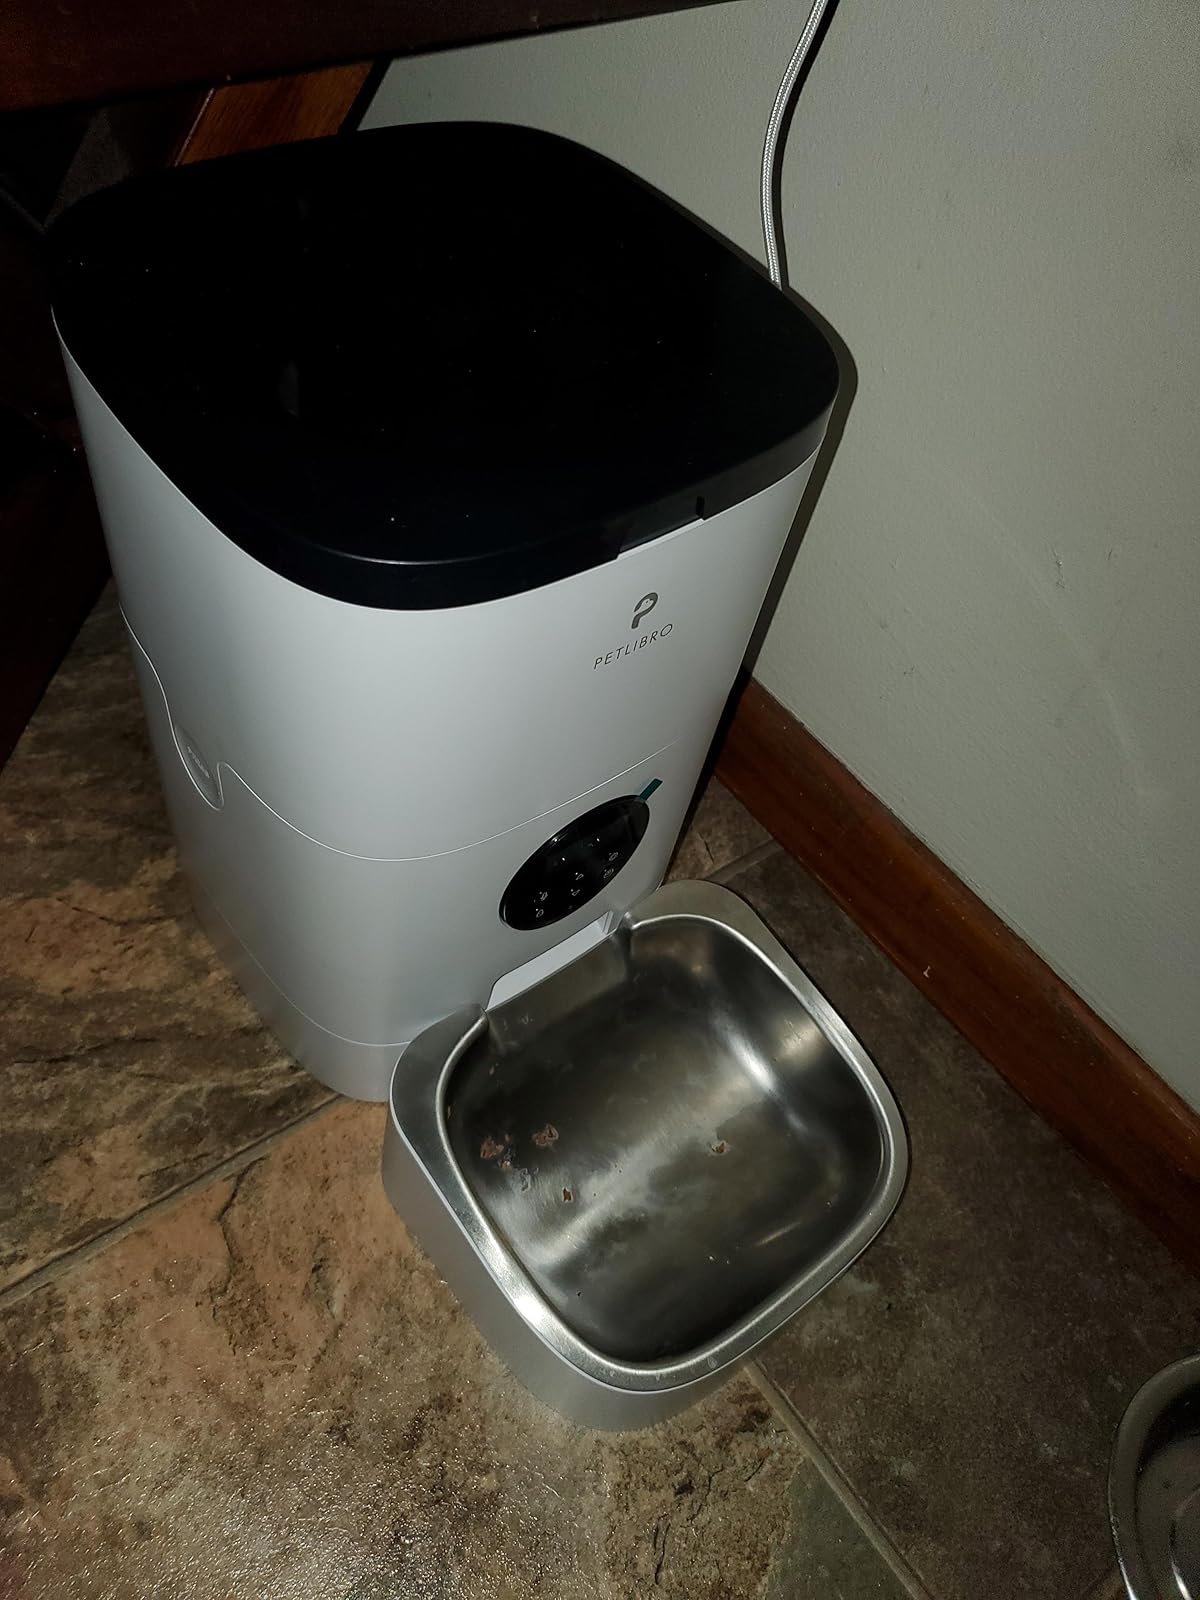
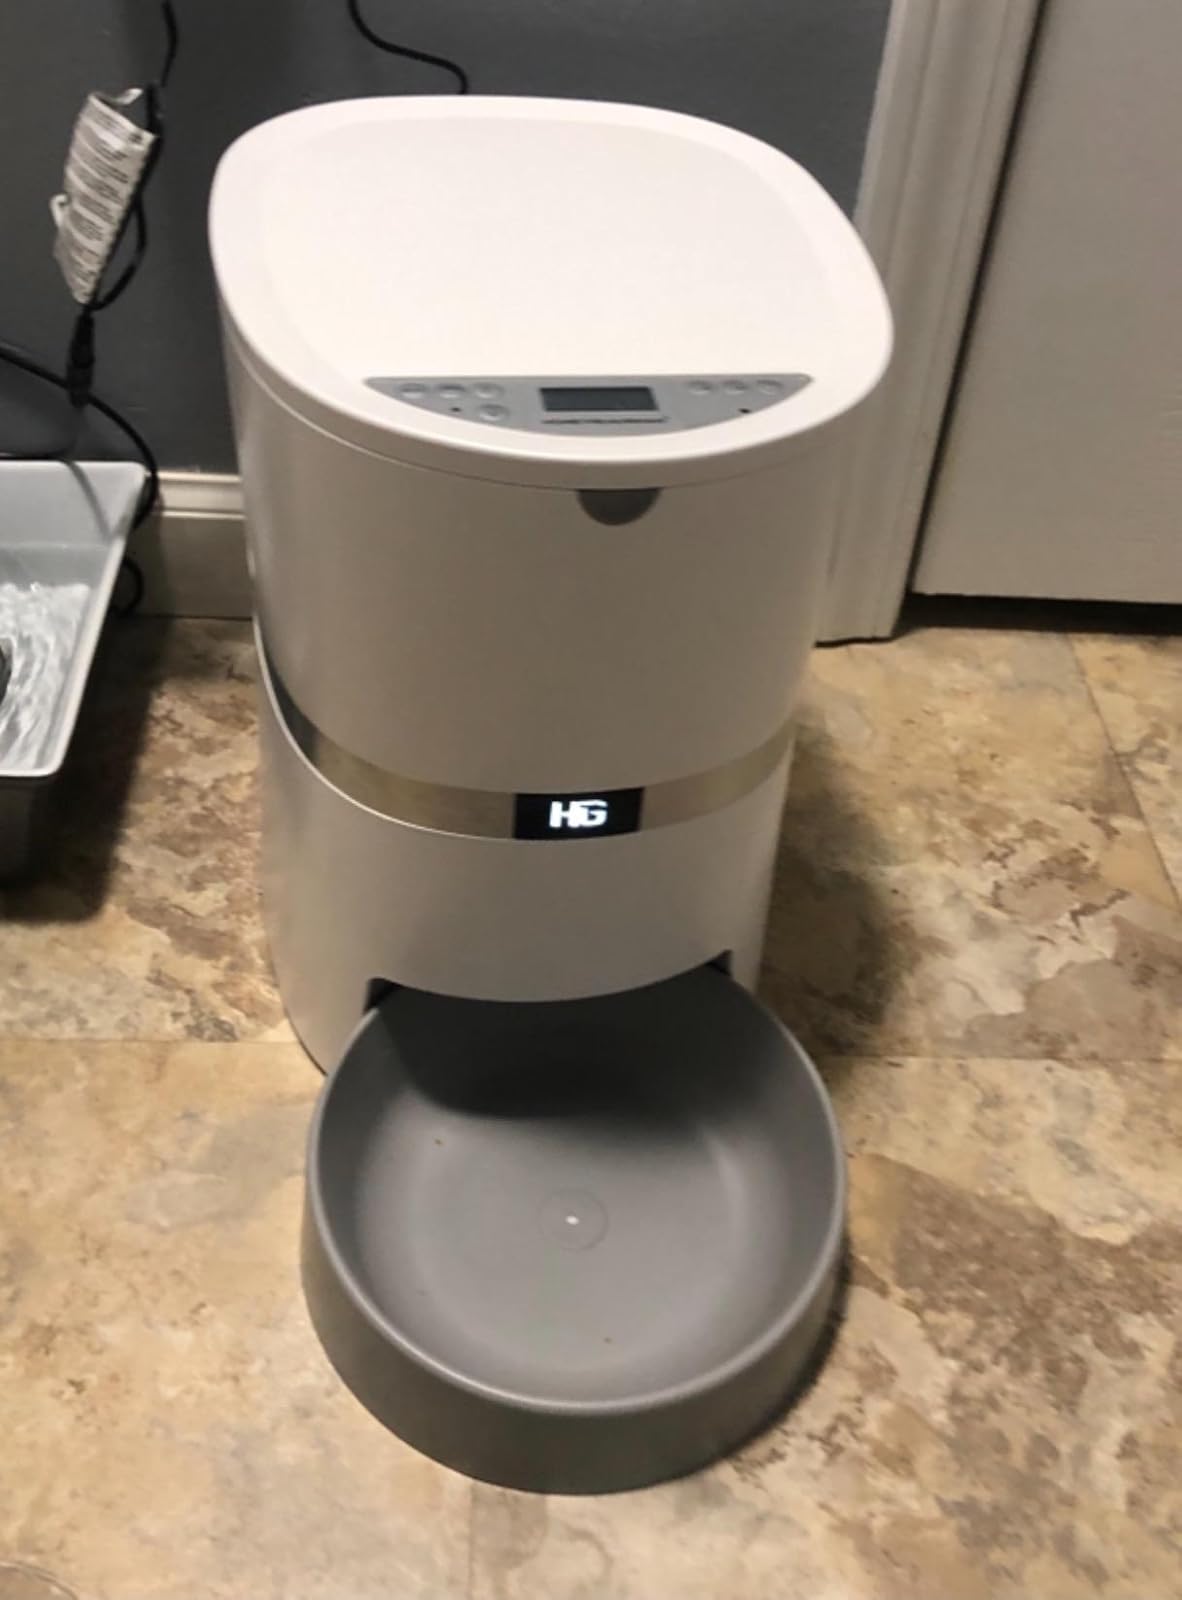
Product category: items_feeder
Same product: no